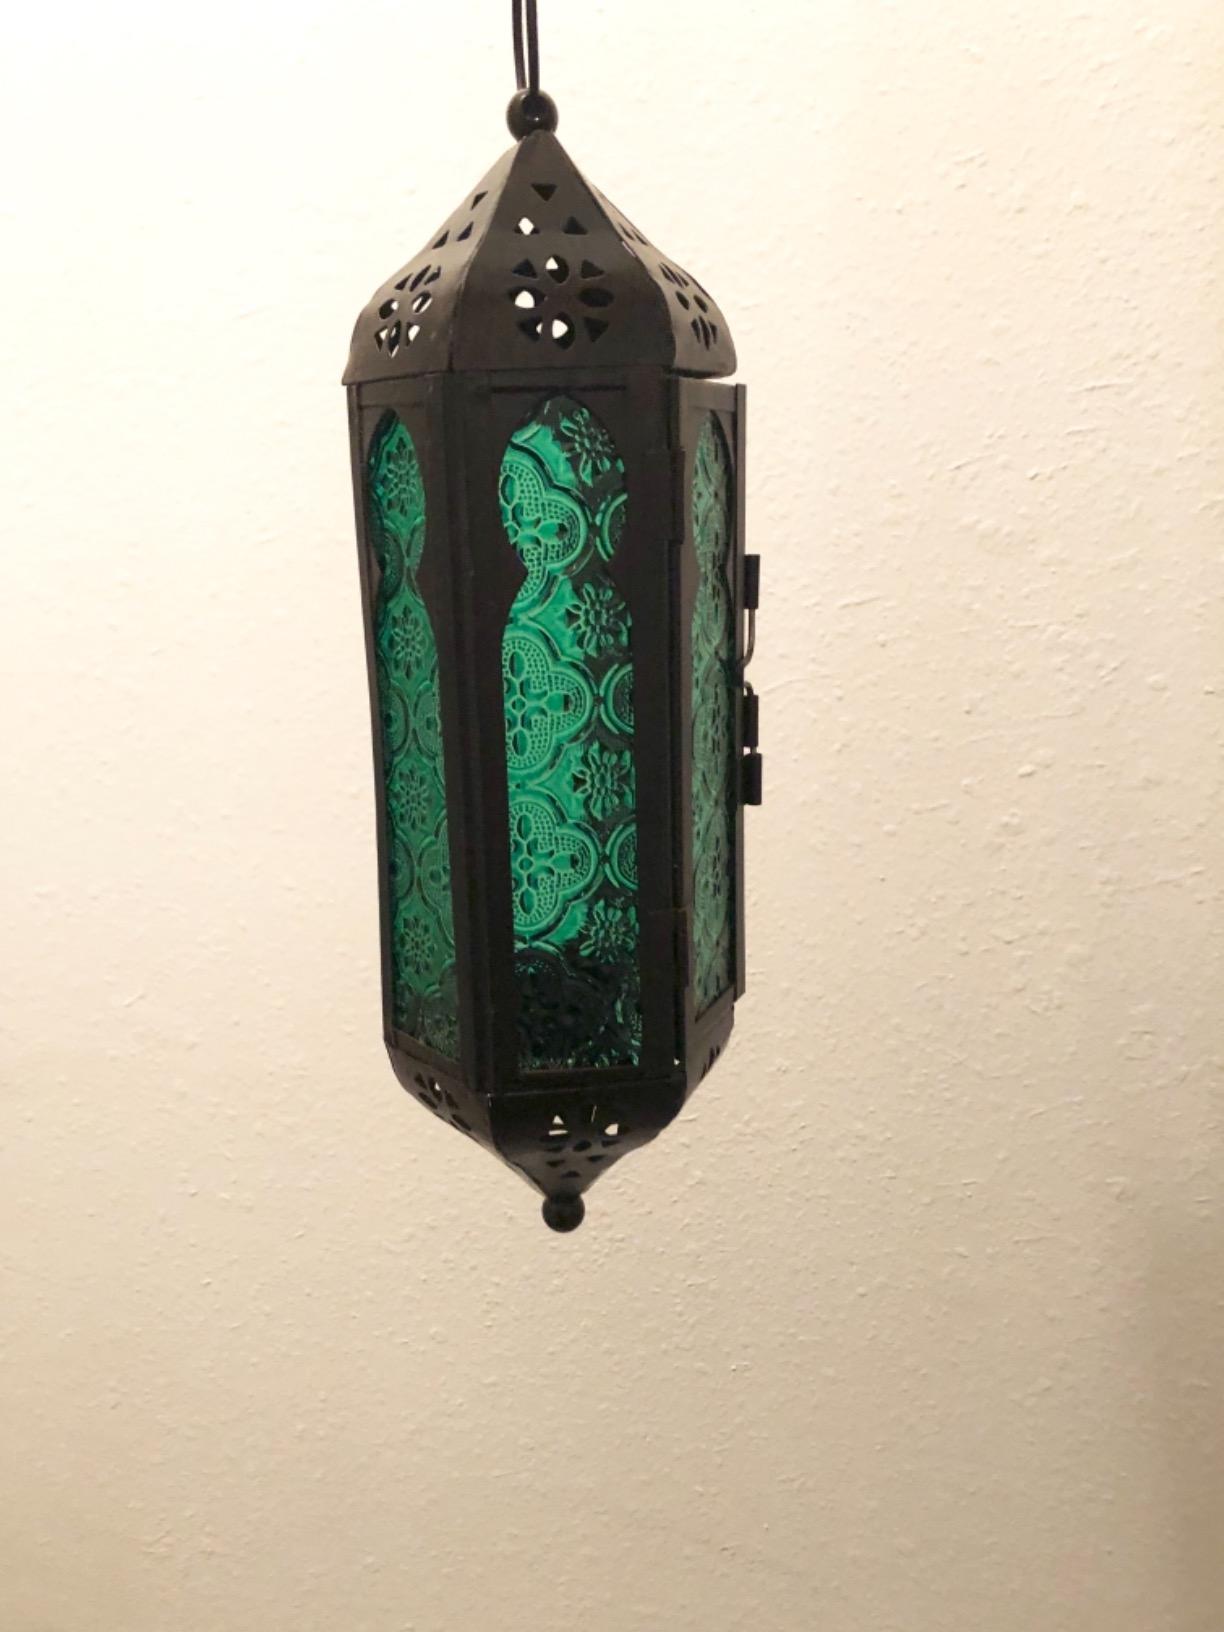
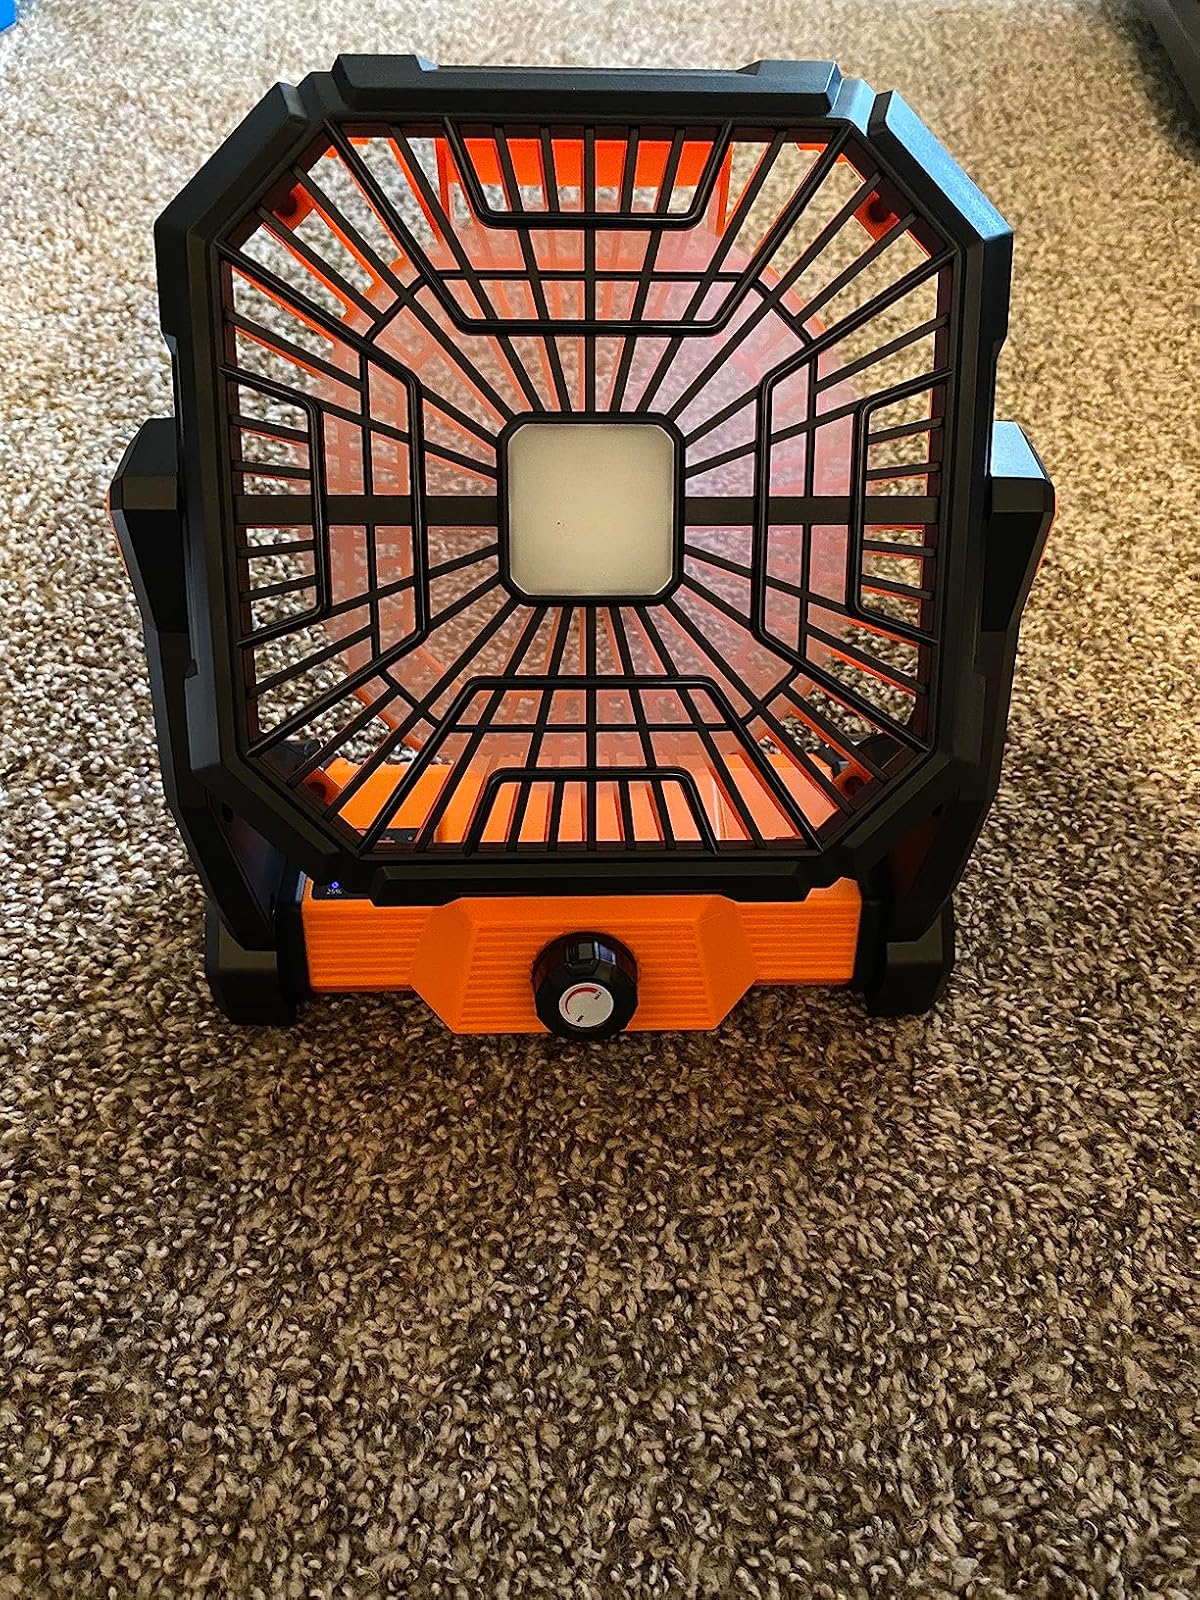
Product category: lantern
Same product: no